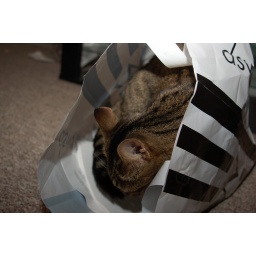
This is my cat playing around in a DSW bag